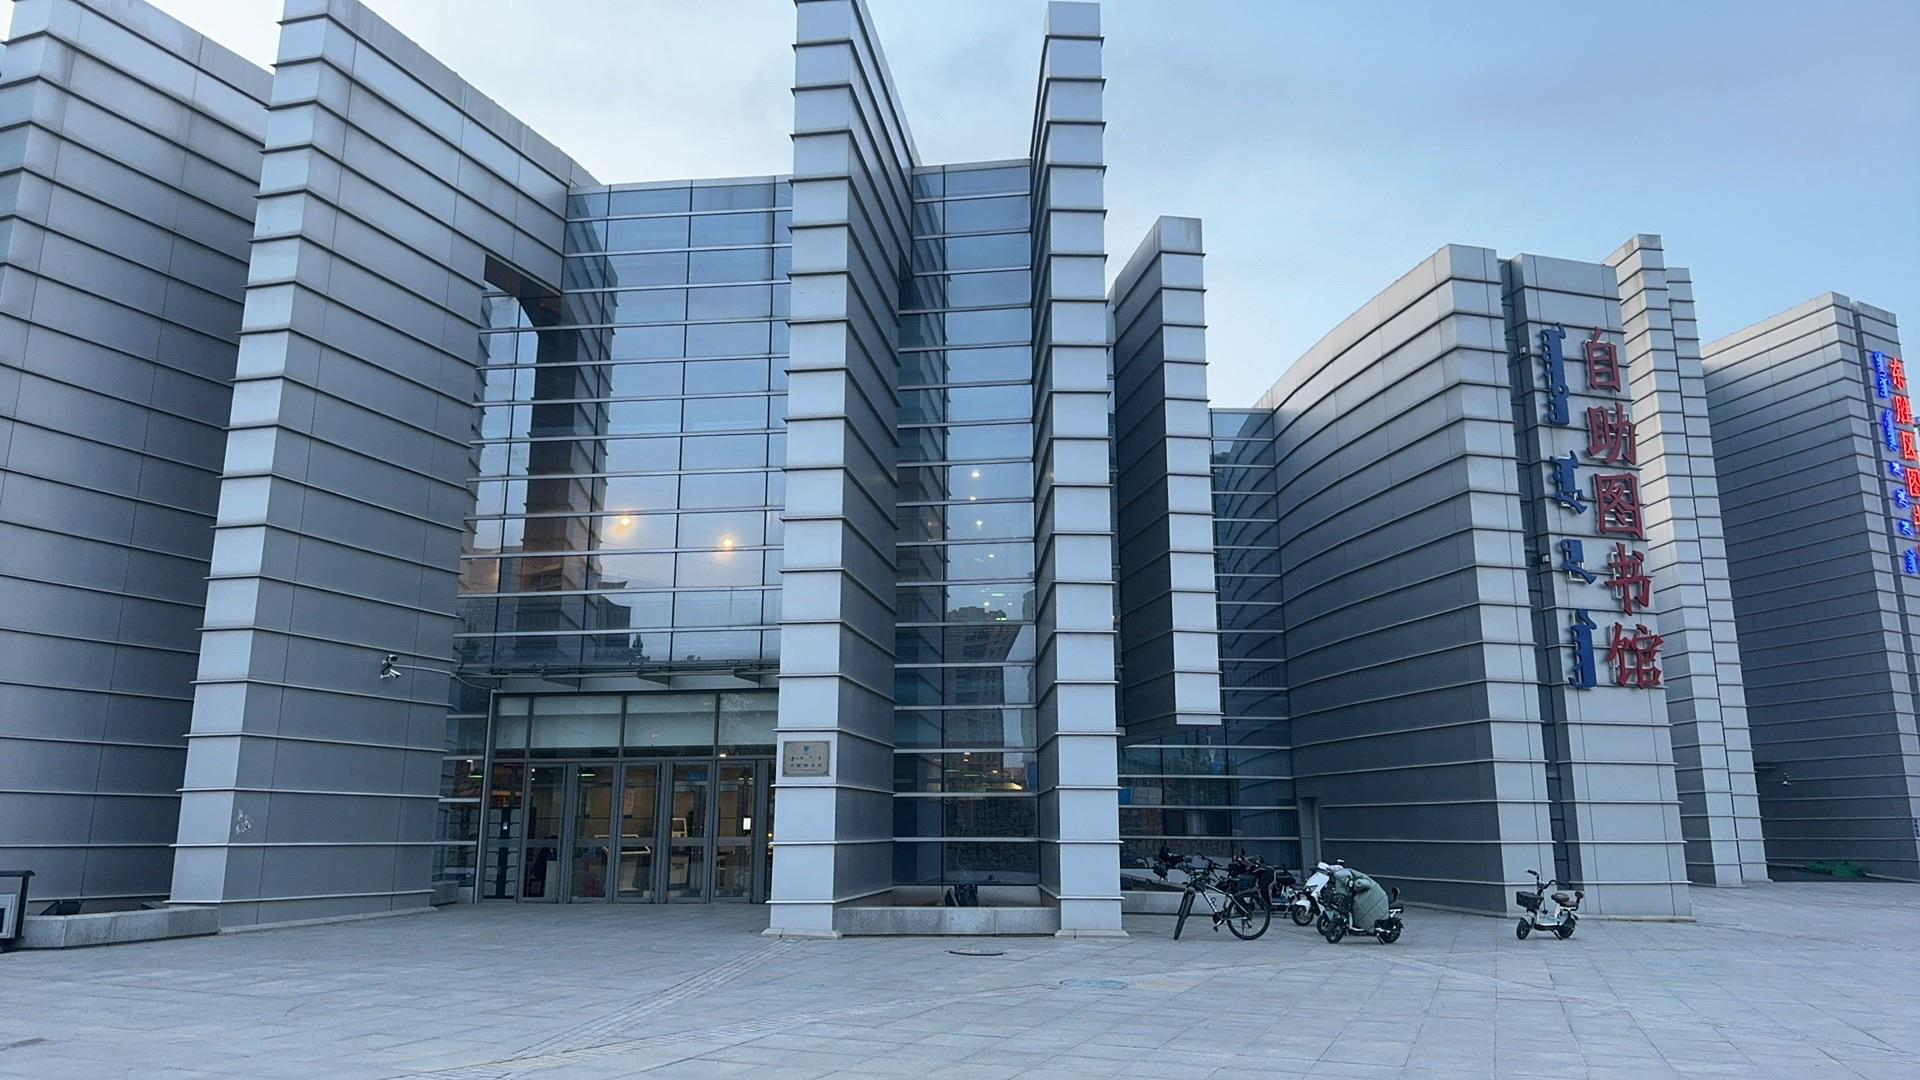
地标名称：自助图书馆
所在城市：鄂尔多斯市·东胜区